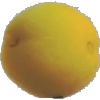
Label: Peach 2